Sidney Czira

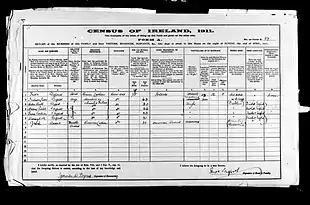
Gifford Household 1911 Census Form

Gifford was born on 3 August 1889, the youngest of 12 children of Frederick and Isabella Gifford. Isabella Gifford ( Burton), was a niece of the artist Frederic William Burton, and was raised with her siblings in his household after the death of her father, Robert Nathaniel Burton, a rector, during the Famine.